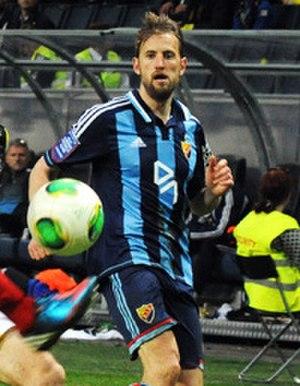
Peter Nymann Mikkelsen est un footballeur danois, né le 22 août 1982 à Copenhague au Danemark. Il évolue comme milieu droit.